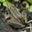
Label: frog